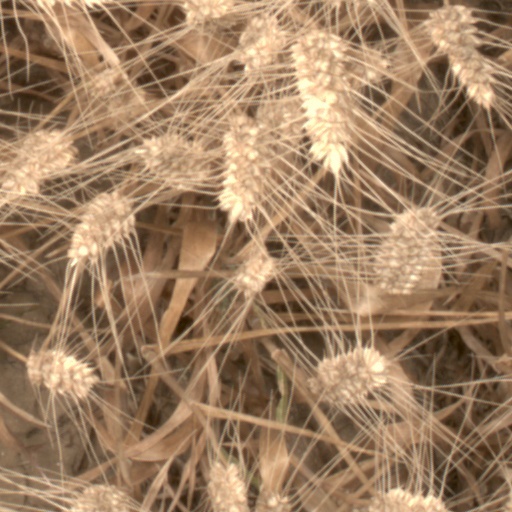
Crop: wheat